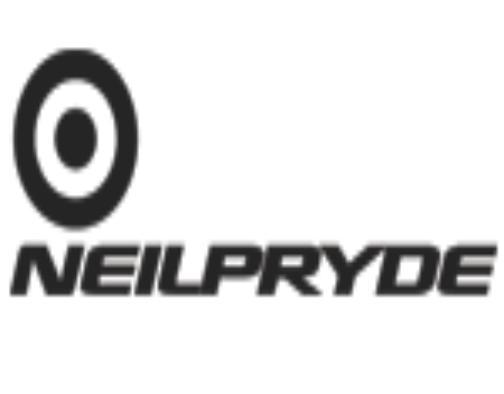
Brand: neil pryde-1
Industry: Sports